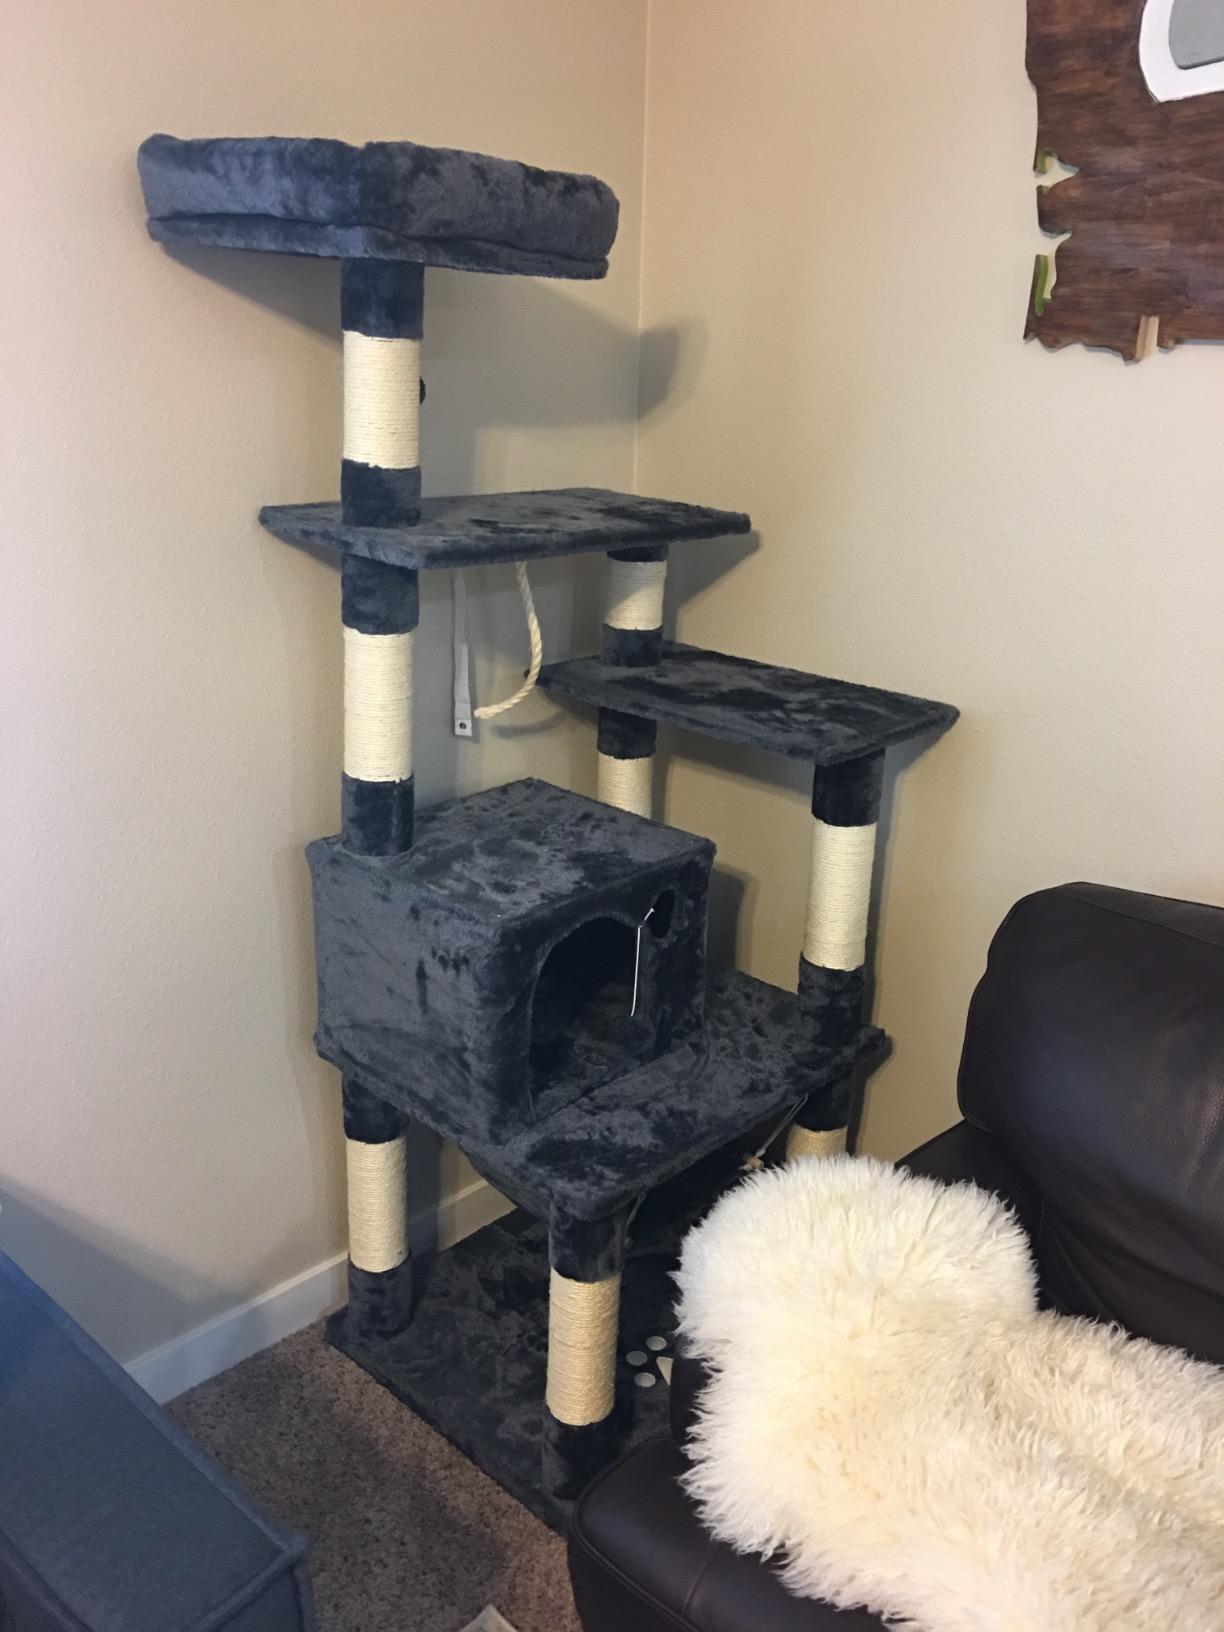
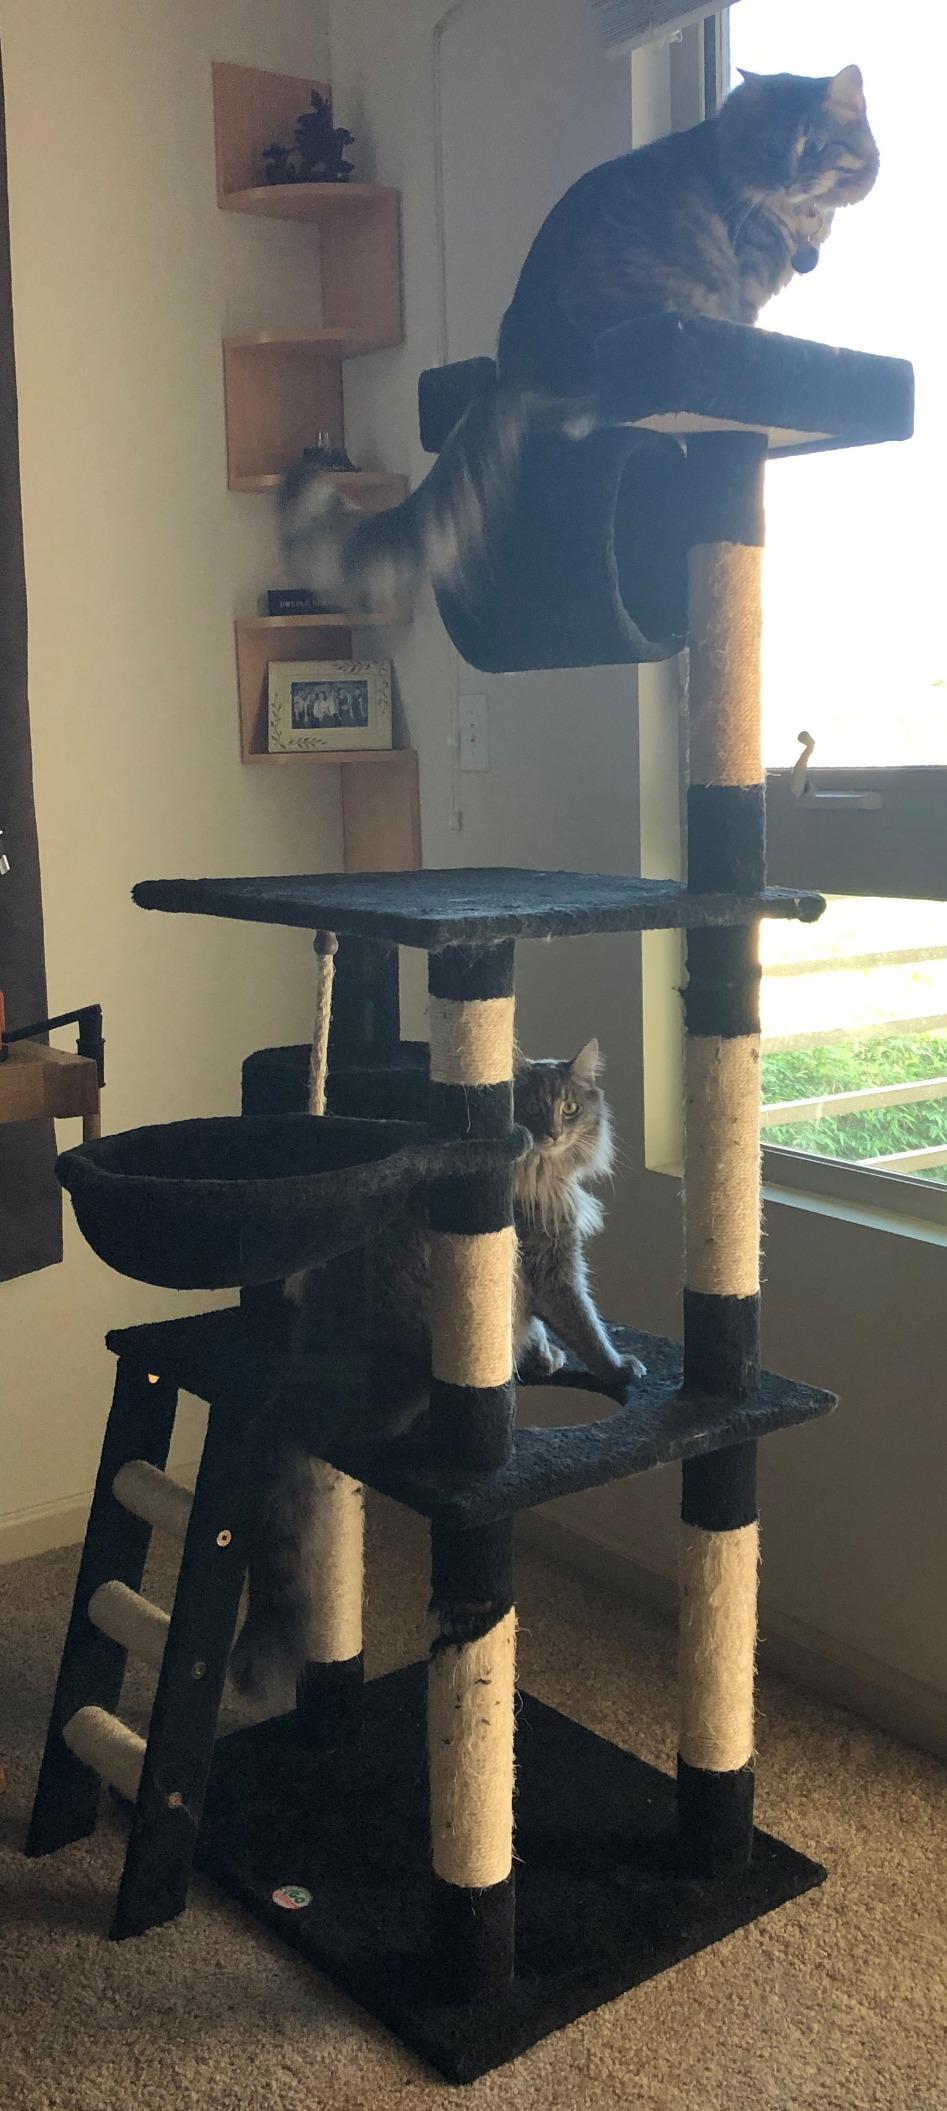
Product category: items_cat tree
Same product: no